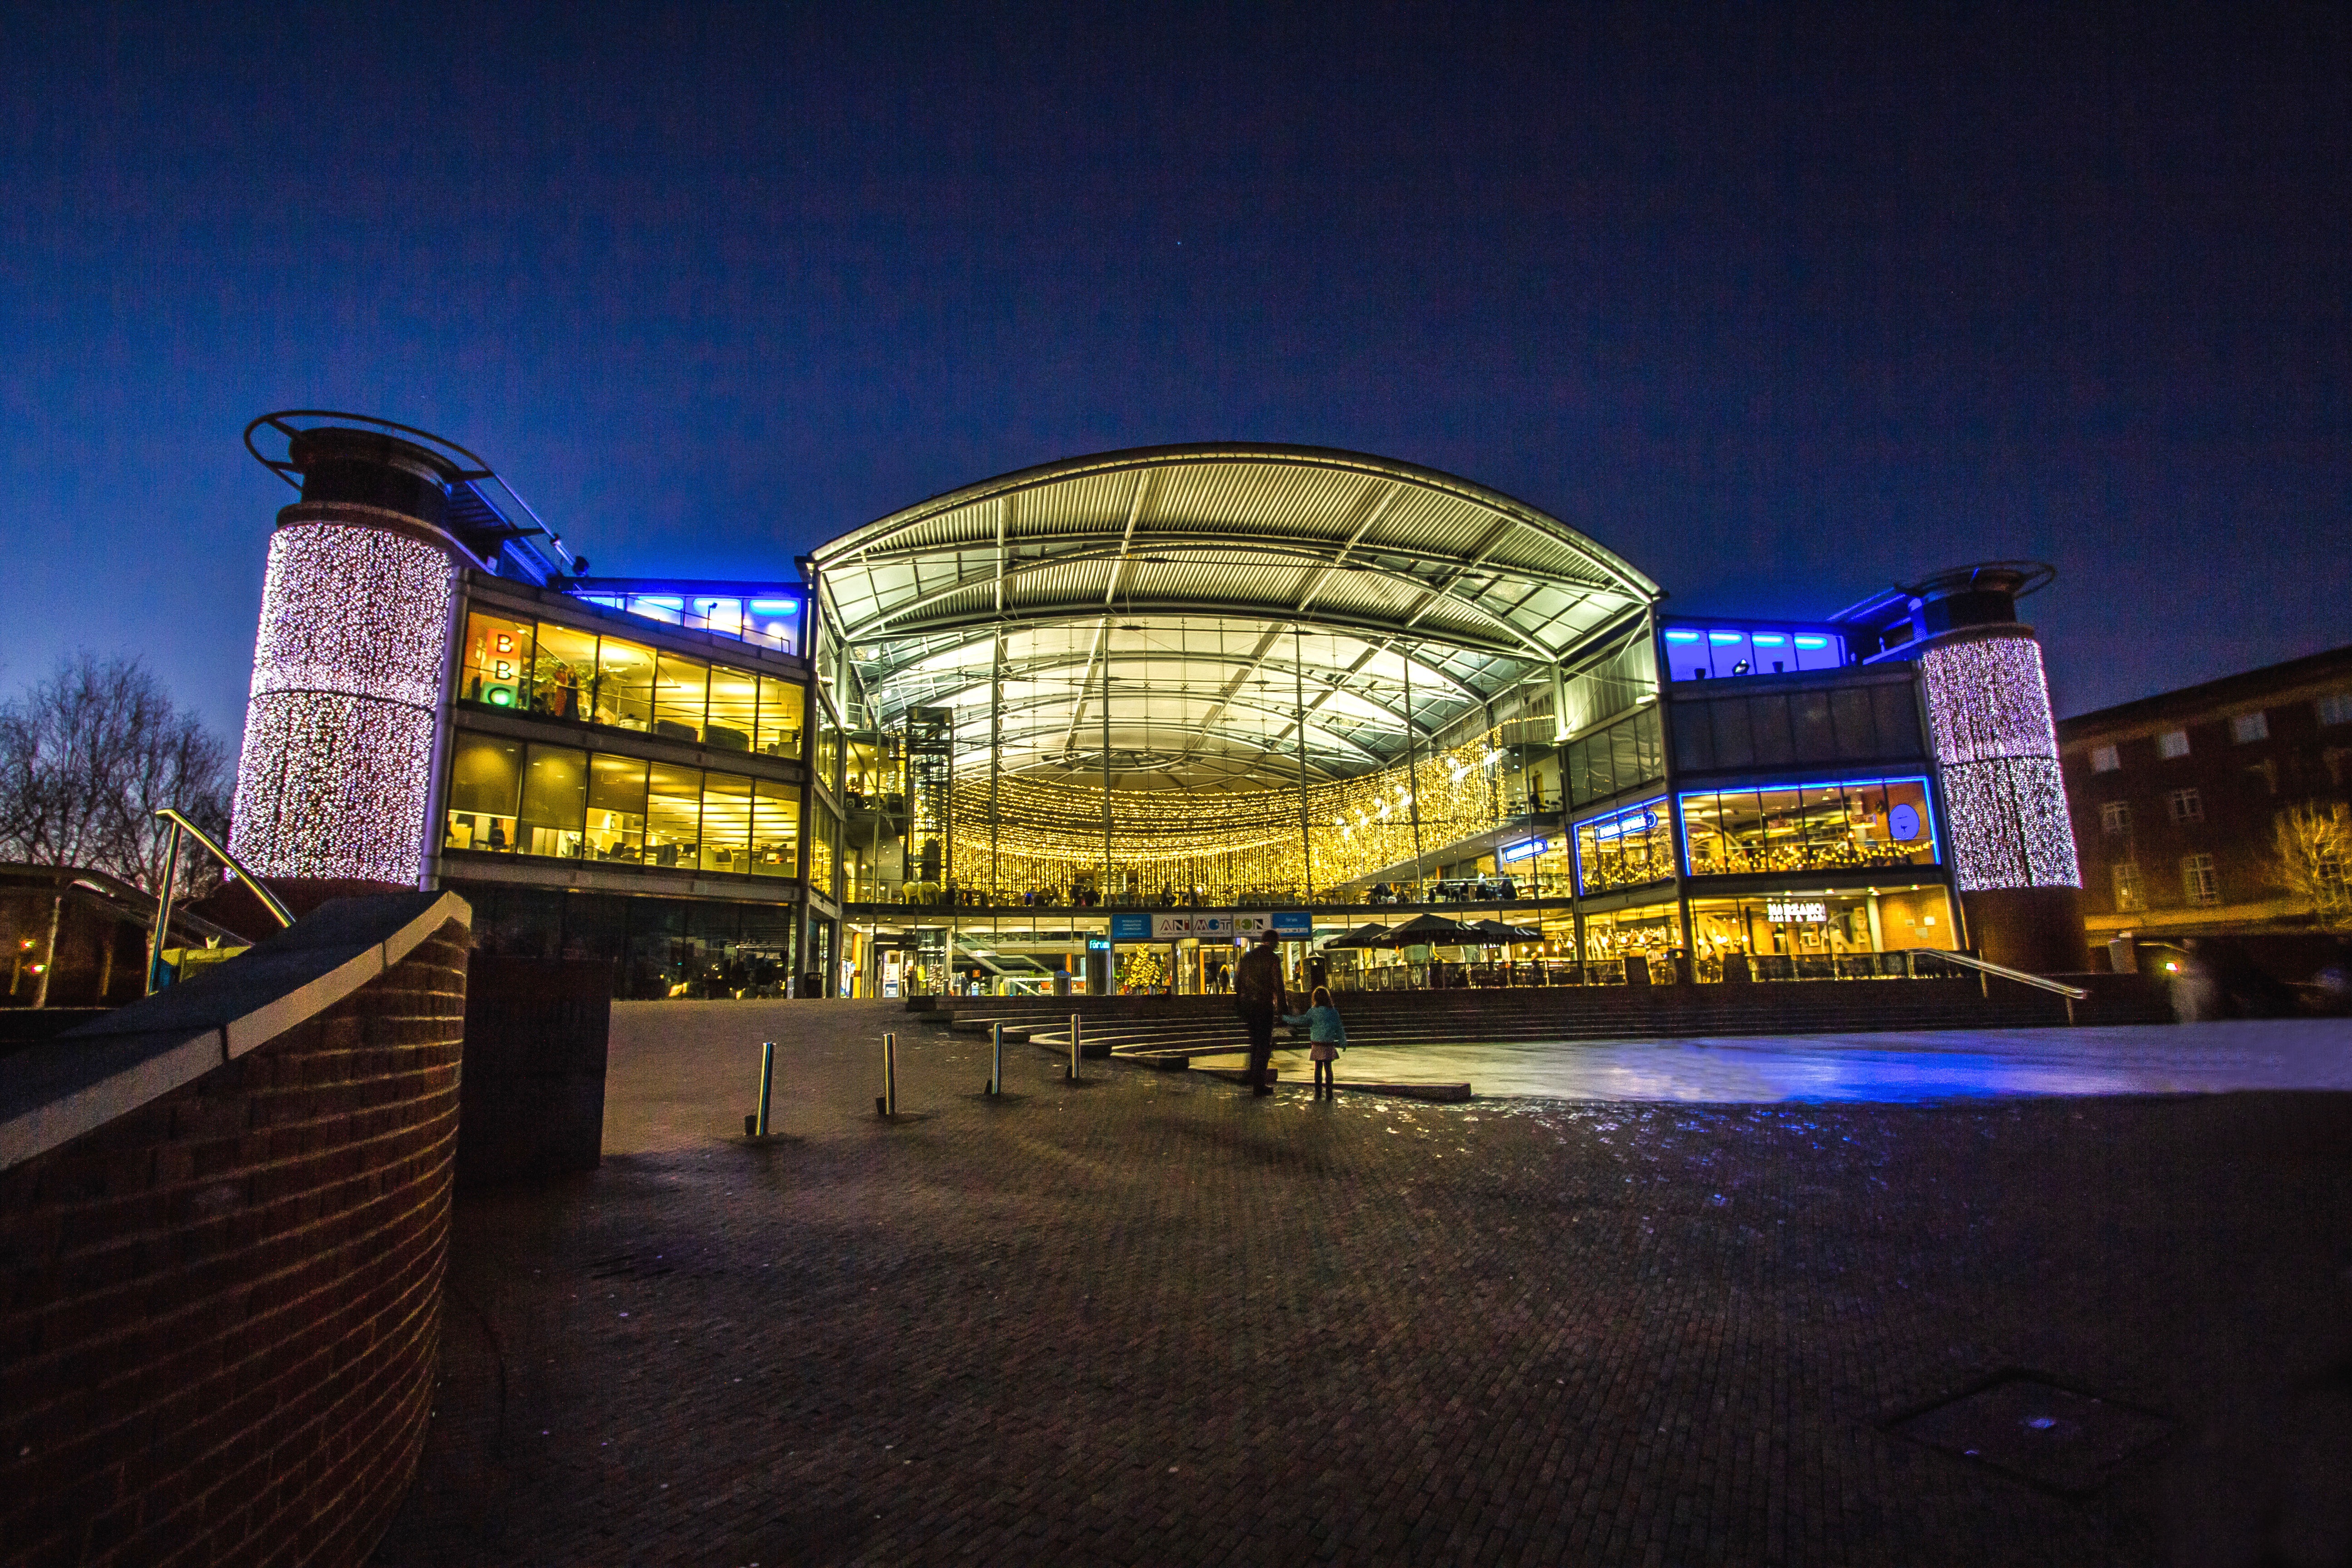
light, structure, night, building, city, cityscape, dusk, evening, reflection, landmark, stadium, modern architecture, in the evening, england, arena, library, norwich, urban area, sport venue